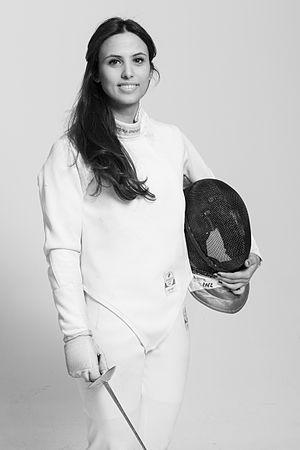
İrem Karamete est une escrimeuse turque qui pratique le fleuret.